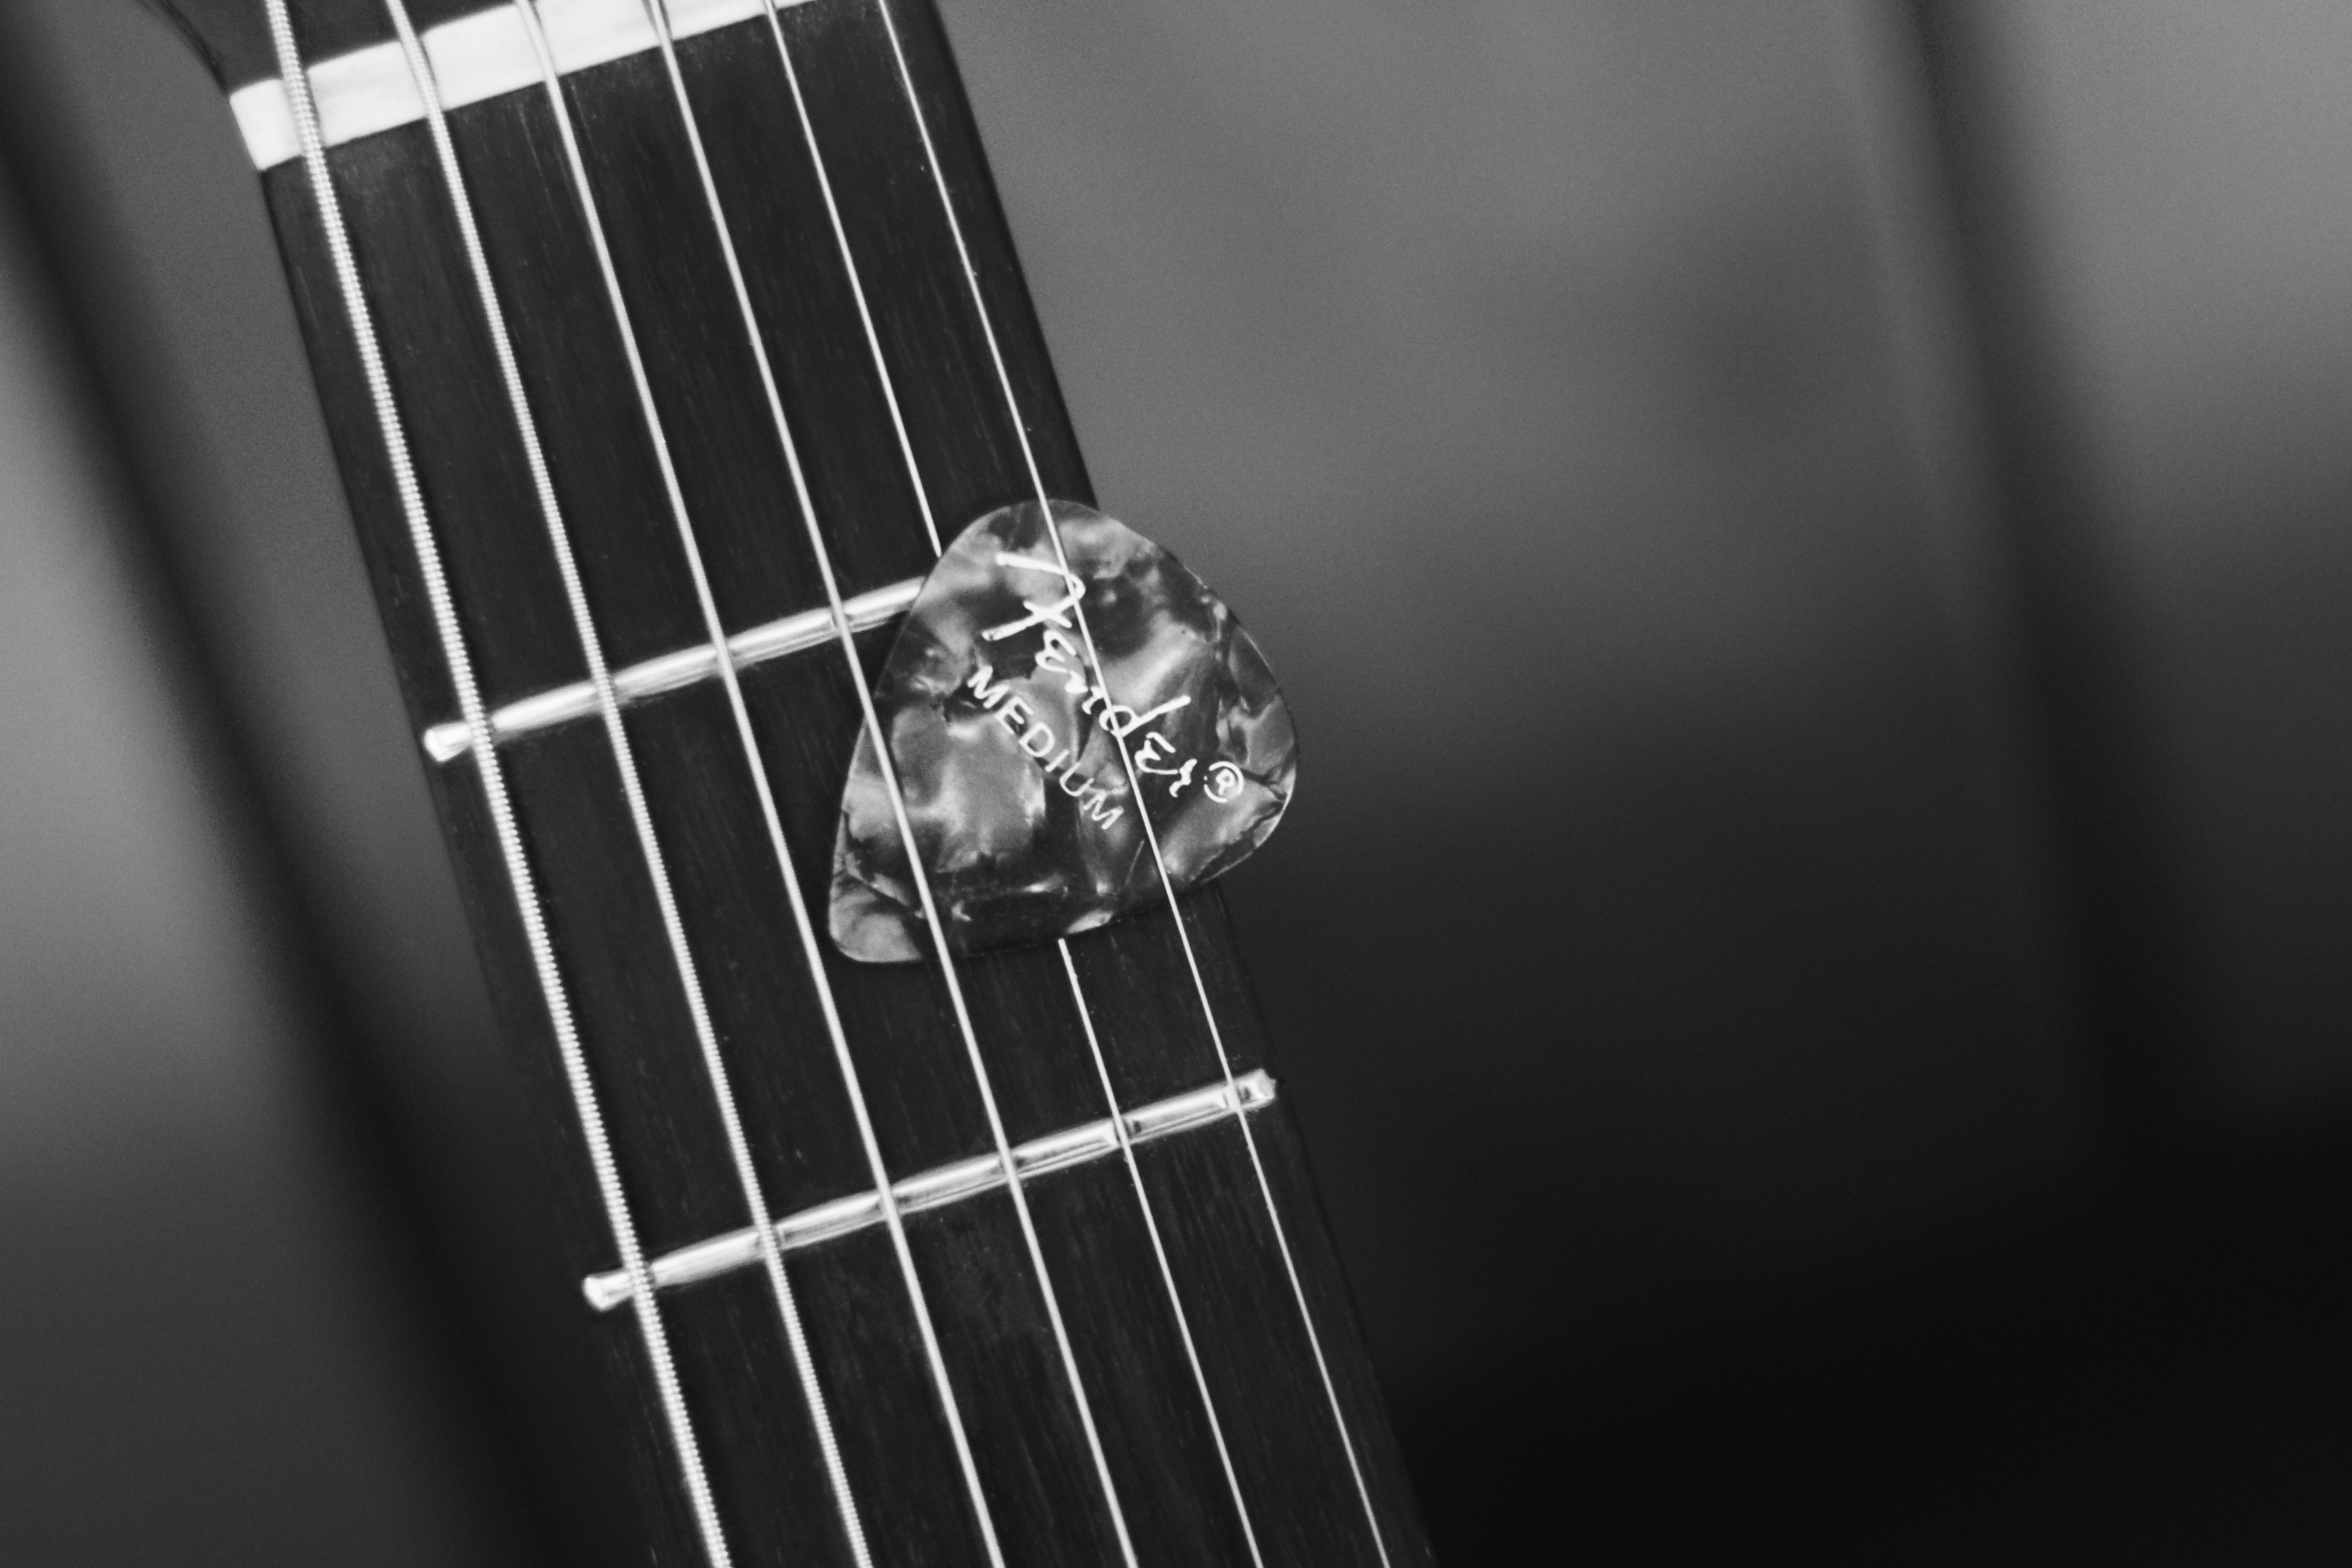
hand, black and white, guitar, acoustic guitar, musical instrument, bw, monochrome photography, string instrument, plucked string instruments